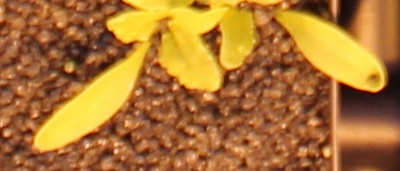
Label: Sugar beet